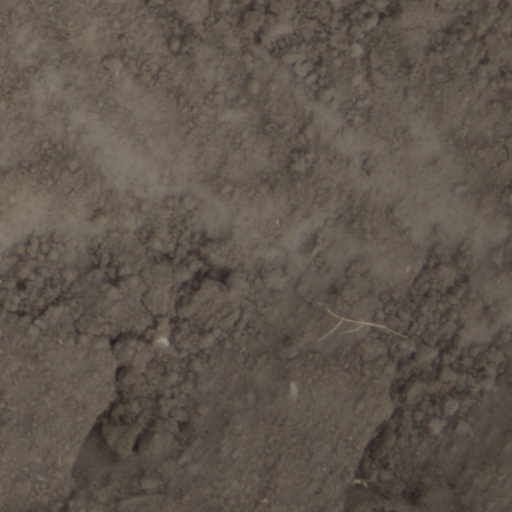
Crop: wheat